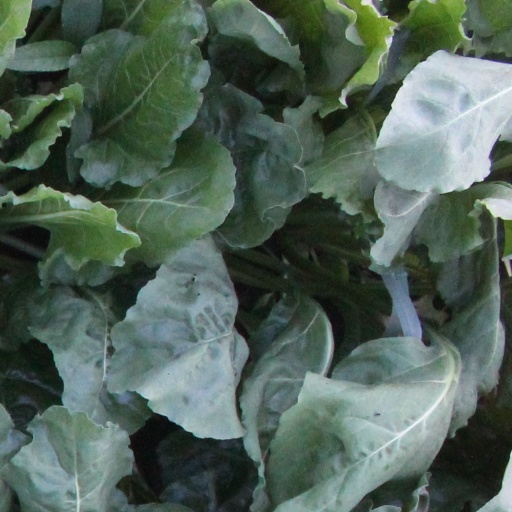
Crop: sugar beet